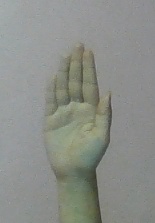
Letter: seen